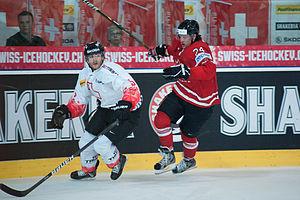
Severin Blindenbacher, né le 15 mars 1983 à Bülach, est un joueur suisse de hockey sur glace. Il évolue avec le club suisse des ZSC Lions en Ligue nationale A.